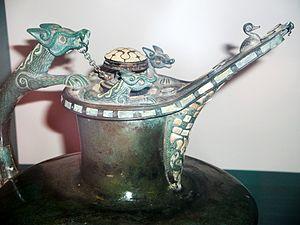
Les œnochoés de Basse-Yutz sont une paire de vases à servir le vin datant de l'âge du fer et trouvés dans les années 1920 sur la commune de Yutz. Ils sont actuellement conservés au British Museum, et sont des œuvres majeures de l'art celte, à ce titre inclus dans une histoire du monde en cent objets.